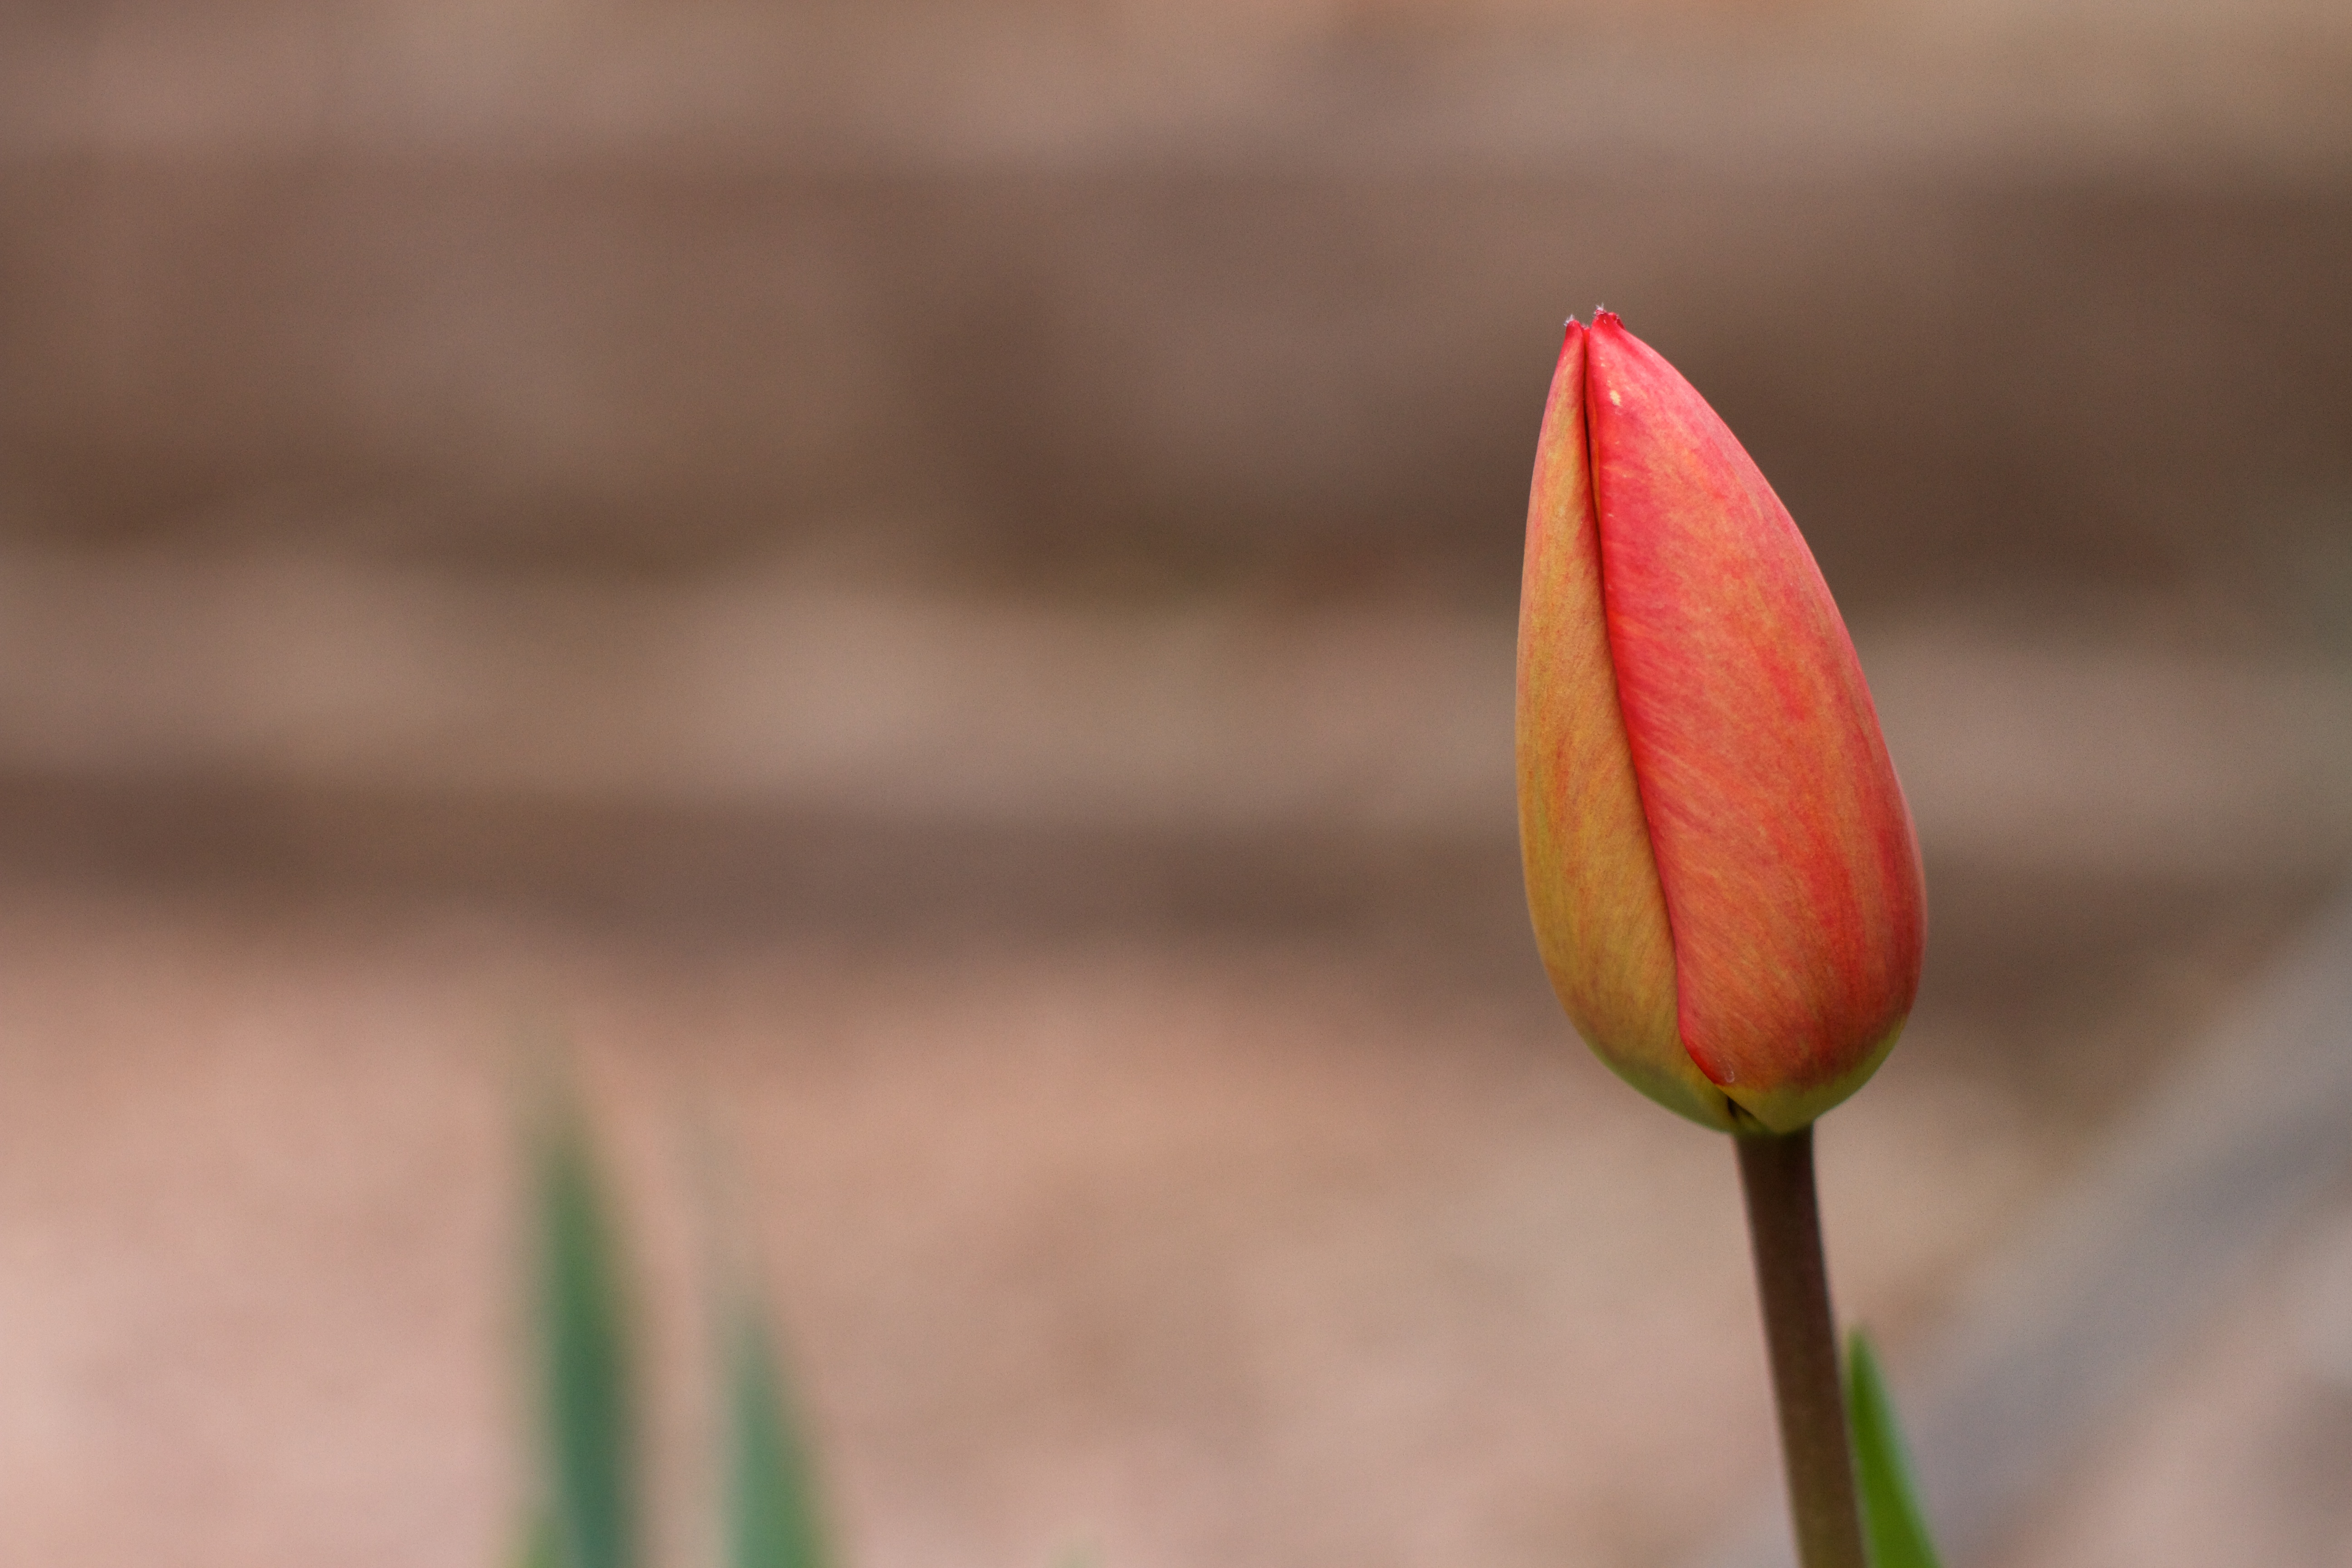
plant, photography, leaf, flower, petal, tulip, botany, flora, close up, bud, macro photography, flowering plant, plant stem, land plant